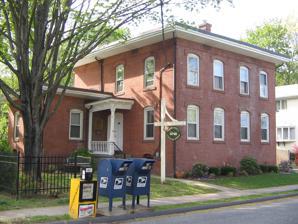
Building: House at 44 Court Street
Country: United States of America
Year built: 1873
Historic house in Connecticut, United States United States historic place House at 44 Court Street U.S. National Register of Historic Places House at 44 Court Street in Windsor, CT Show map of Connecticut Show map of the United States Location 44 Court Street, Windsor, Connecticut Coordinates 41°51′7″N 72°38′48″W / 41.85194°N 72.64667°W / 41.85194; -72.64667 Area 0.2 acres (0.081 ha) Built 1873 ( 1873 ) Architectural style Italianate MPS 18th and 19th Century Brick Architecture of Windsor TR NRHP reference No. 88001480 Added to NRHP September 15, 1988 44 Court Street in Windsor, Connecticut is a well-preserved Italianate brick duplex.  Built in 1876, it is one a few buildings of this type left in the town.  It was listed on the National Register of Historic Places . It is currently the home of Court Street Financial Services. Description and history Court Street is a short one-block predominantly residential street paralleling Broad Street, the main street through the center of Windsor.  Number 44 is on the west side of the street.  It is a two-story structure, four bays wide, with a low-pitch hip roof with deep overhanging eaves.  A two-story ell projects from the north side; a single-story one from the south.  The entrances to the separate units are on the north and south sides, sheltered by small porches with chamfered square posts and Italianate brackets in the eaves. Windows are set in segmented-arch openings, with brick headers and brownstone sills; the entrances are also in segmented-arch openings. The duplex was built c. 1874 for H. Sidney Hayden, a local developer, as a rental property.  Hayden was responsible for doing a significant amount of residential construction in and around the town center.  He bequeathed the property to his sister when he died. See also National Register of Historic Places listings in Windsor, Connecticut References